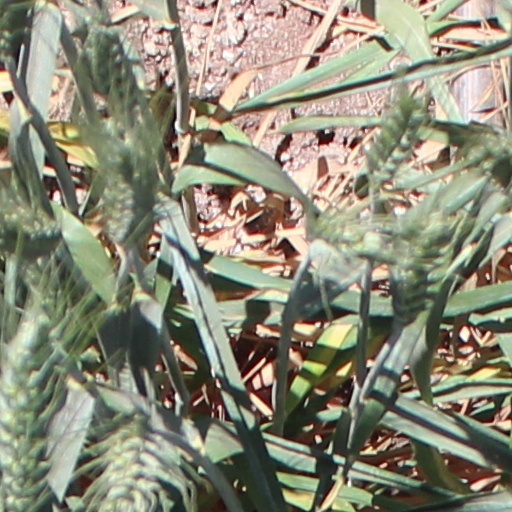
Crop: wheat